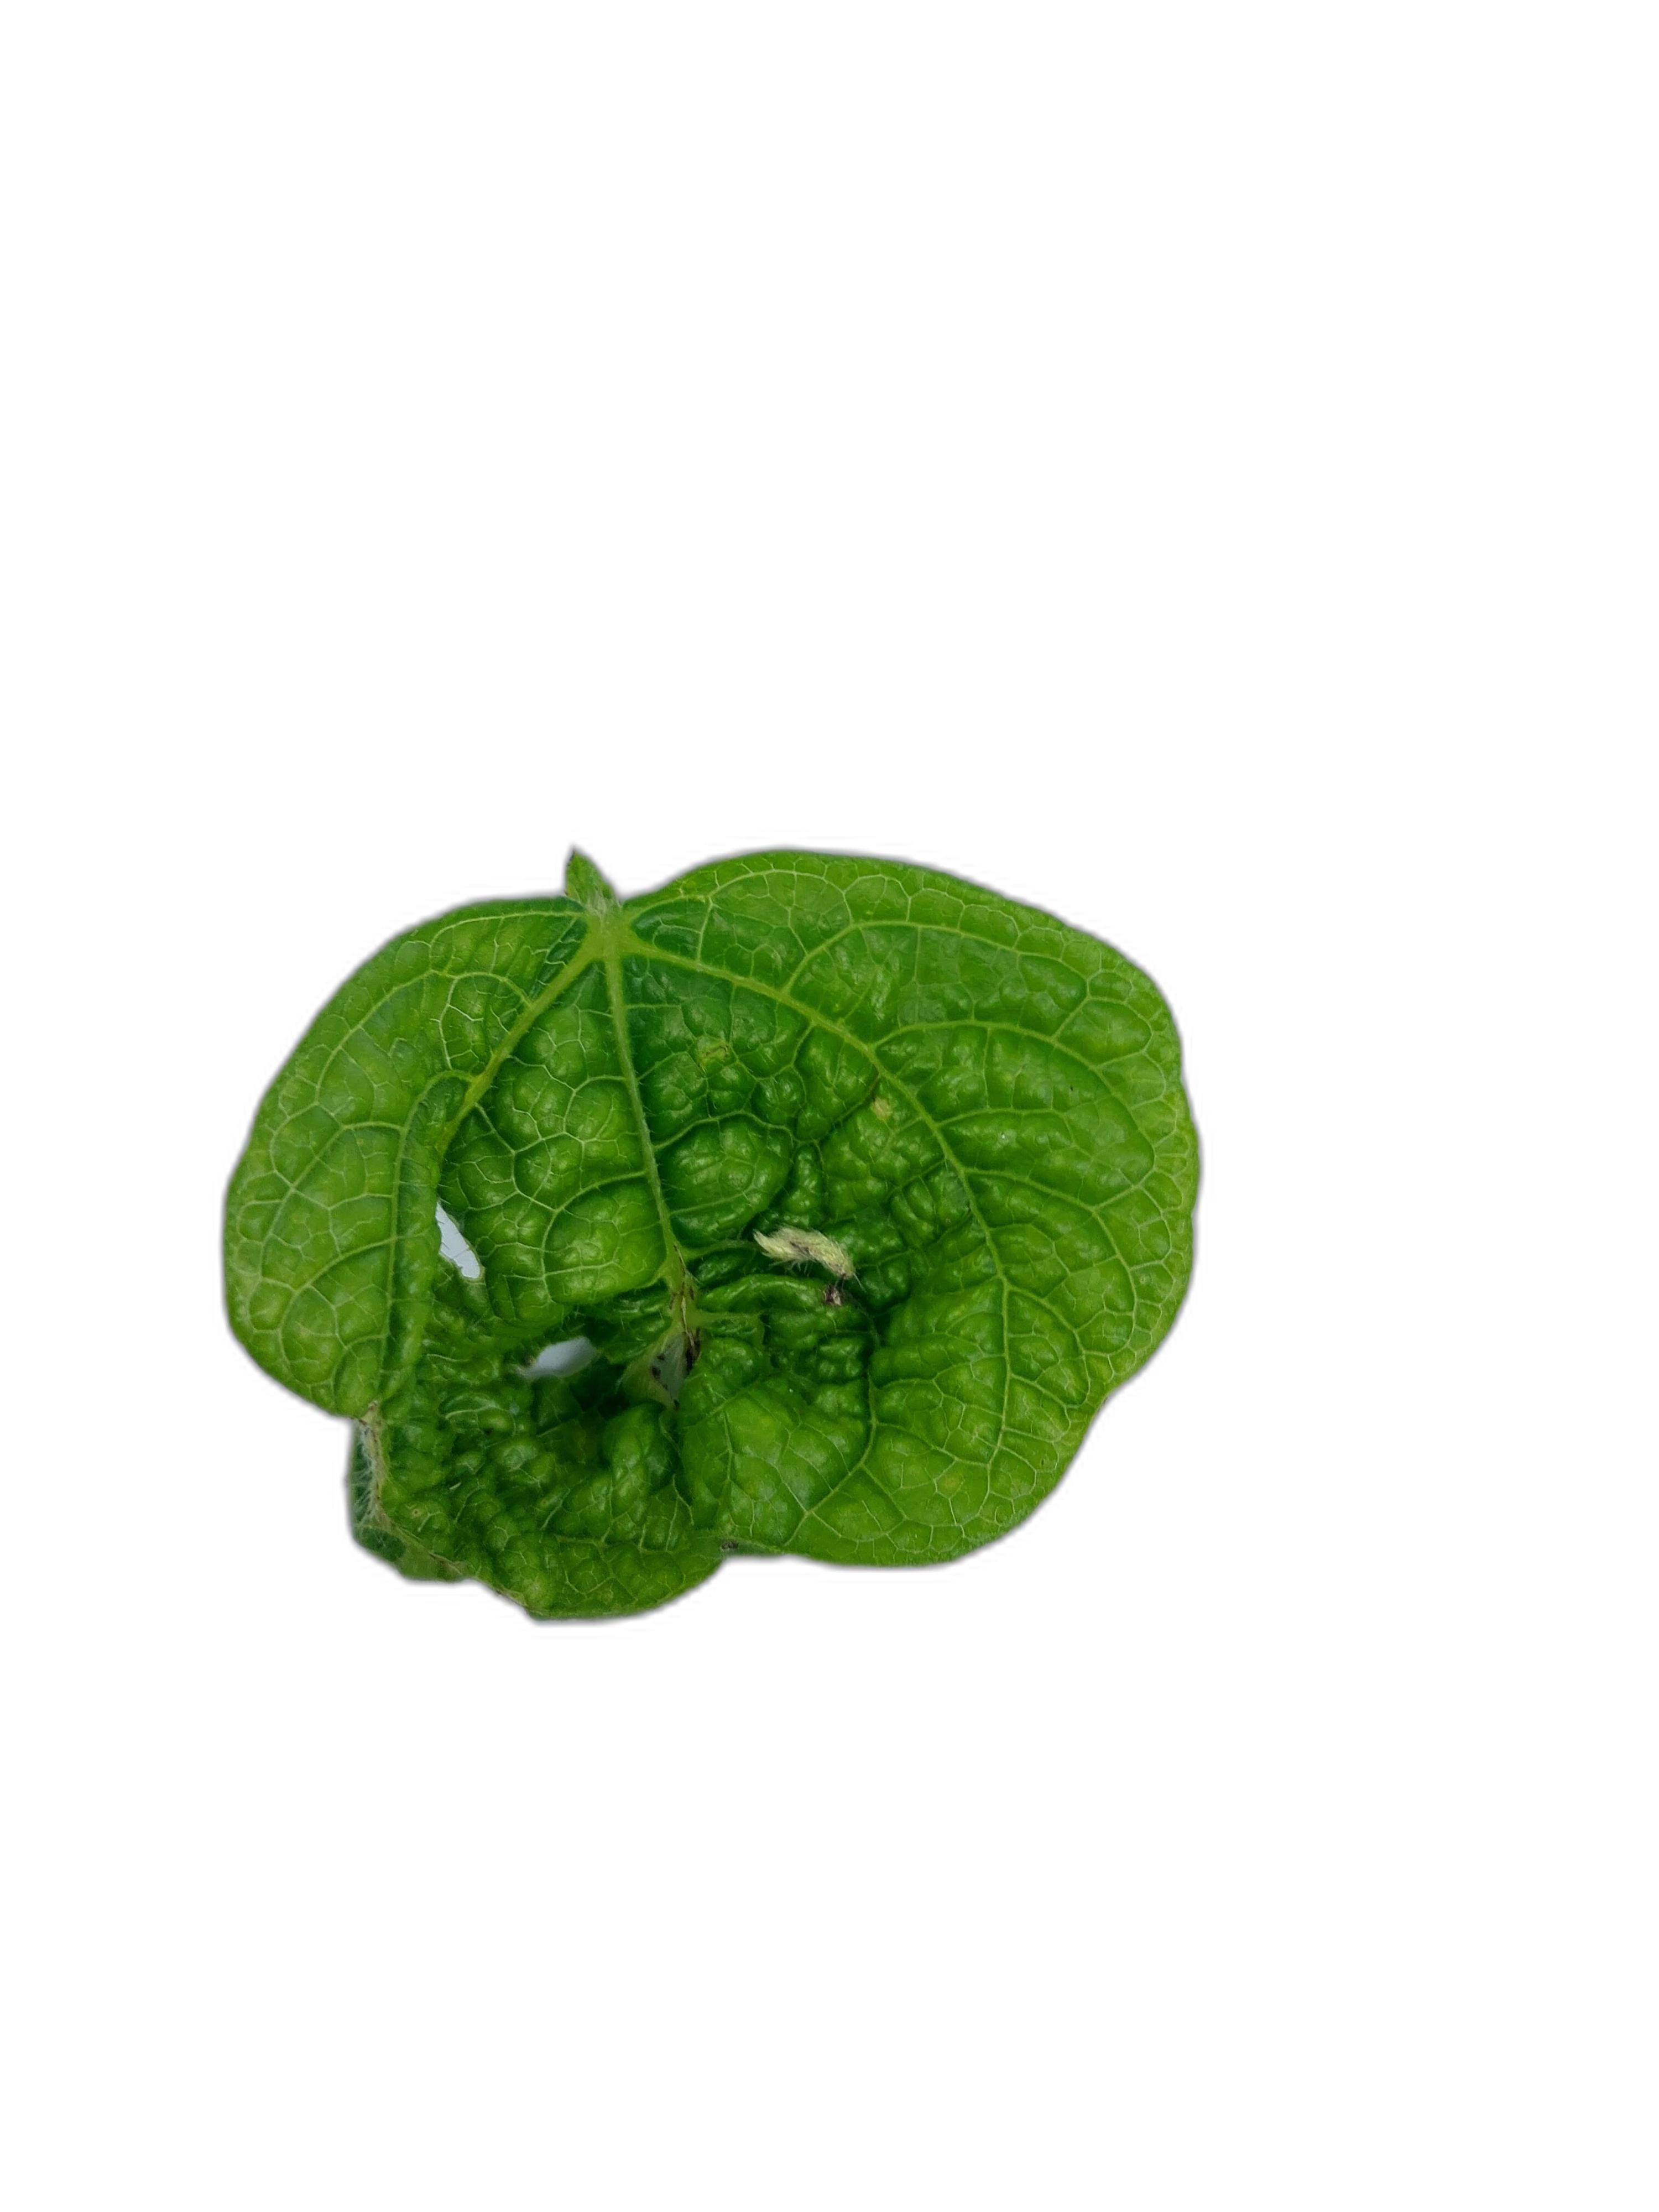
Label: Leaf Crinkle